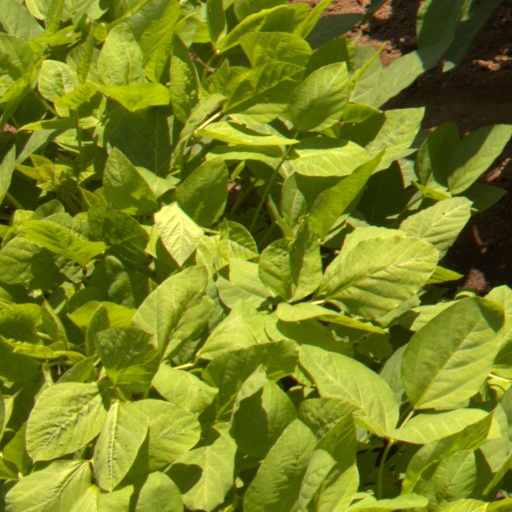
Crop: soybean